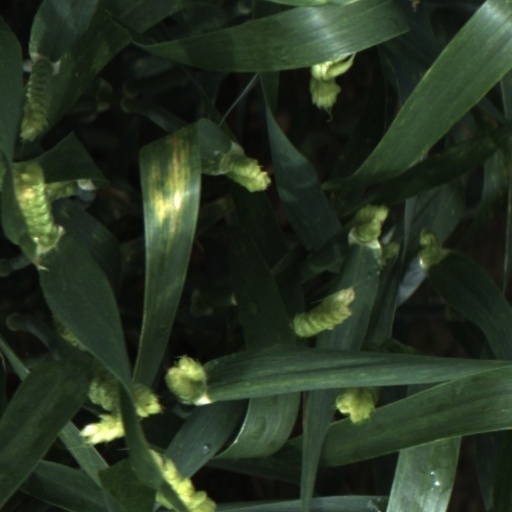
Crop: wheat